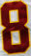
Number: 8